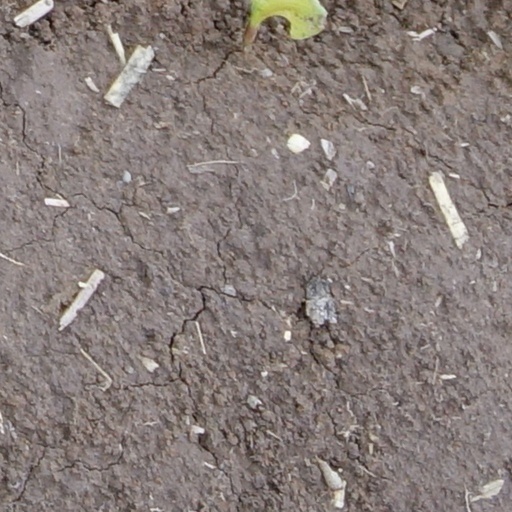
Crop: wheat